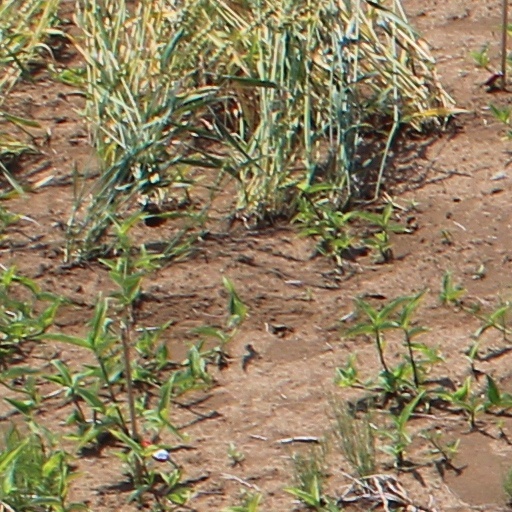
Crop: wheat